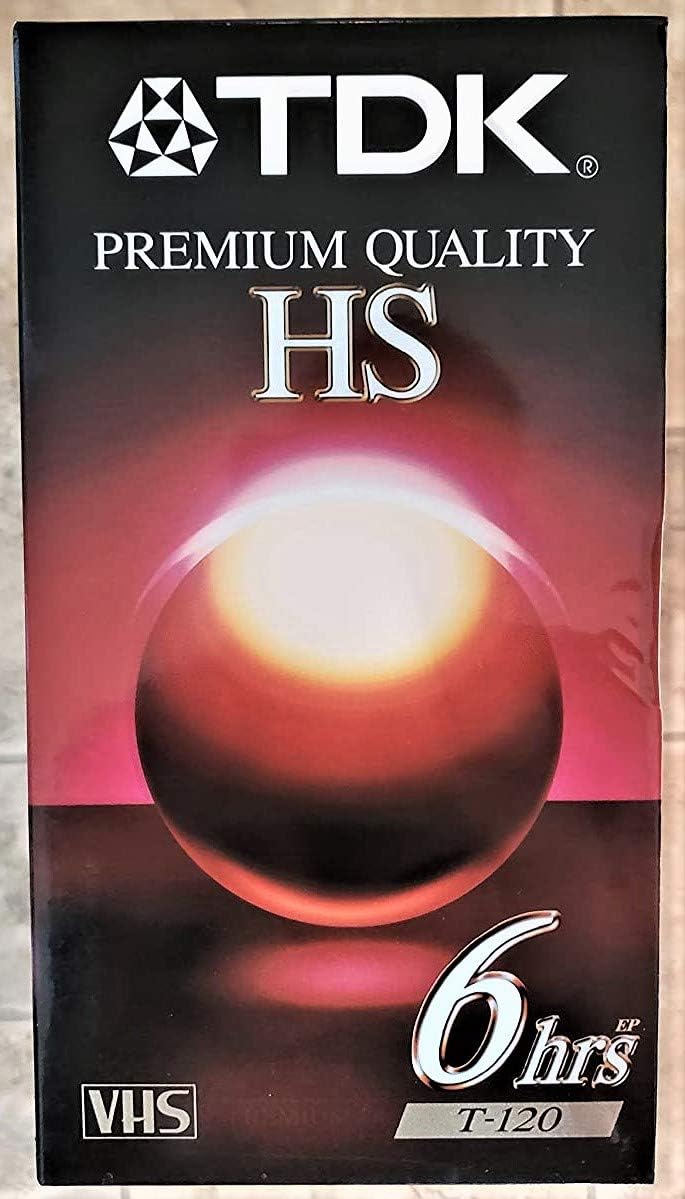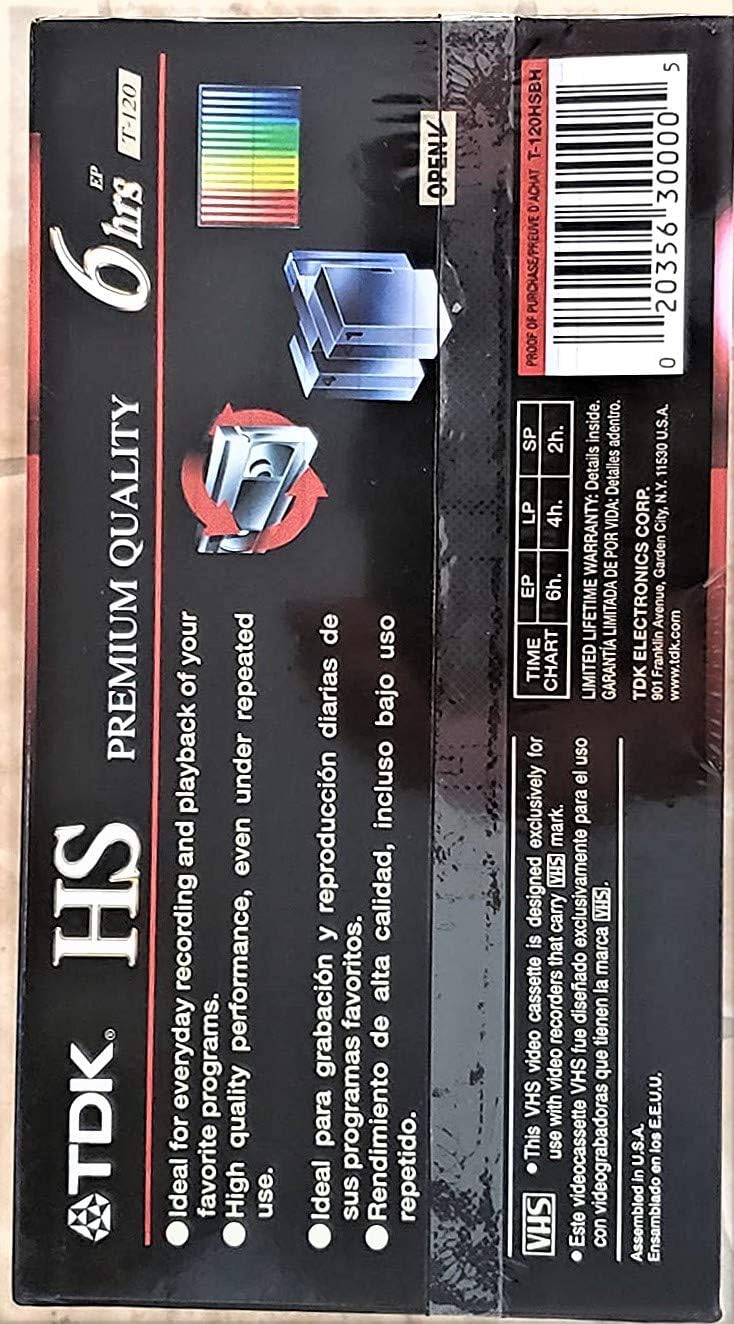
TDK T120HS High Standard VHS Video Tape (Discontinued by Manufacturer)
Category: Home Audio & Theater
1 Hi-Fi VHS tape
Features: Using the latest video technology breakthroughs, this TDK High Standard VHS tape formulation is perfect for your daily video recording needs | Advanced Avifine formulation and Magnetic Field Control technology assure excellent color tones, image clarity and sonic fidelity | The exclusively designed SQ mechanism offers very reliable tape transport | Include a handy archive case for easy labeling and storage